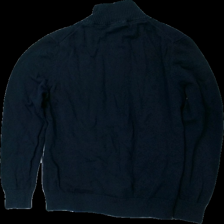
View: back
Type: Cardigan
Category: Children
Brand: Not in the list
Brand text on label: LCW
Colors: Blue
Material: 100% cotton
Cut: Regular
Size: S
Season: All
Stains: Major
Damage: fläckar
Damage location: middle center
Damage 2 location: bottom right
Damage 3 location: bottom right
Price range: <50
Recommended usage: Export
Description: blå kofta med dragkedja, fläckar fram